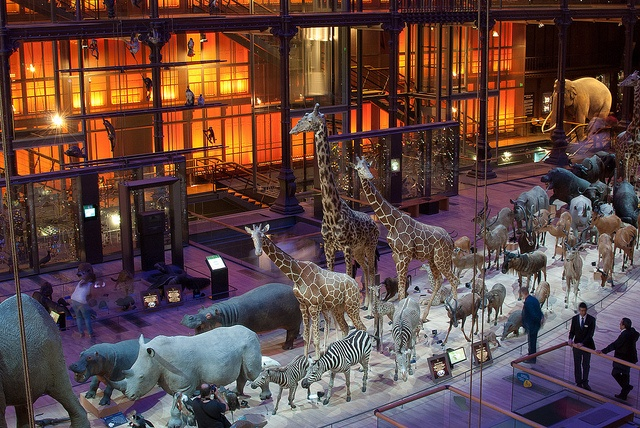
a museum display of assorted animals like zebras and giraffes
A large group of wild animals standing next to each other.
A long train of model animals on display to show how Noah's arc was filled.
A display of wild animals inside a building.
A few people are standing near a large exhibit of animal statues.